Nesjaja Hatali

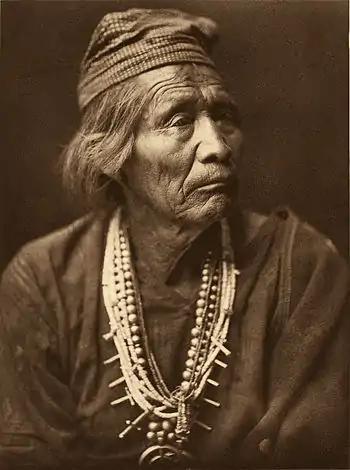
Portrait of Hatali in 1904 by Edward S. Curtis

Hatali was a medicine man in the Navajo tribe, but soon resisted US expansion into the southwest, alongside Manuelito. Alongside several other war chiefs such as Nova and Geronimo, he was able to use guerrilla tactics to defeat American columns of troops and harass supply lines until the Navajo nation surrendered in 1866. But in the wartime, he was a very successful war leader despite being more knowledgeable in the arts of medicine.